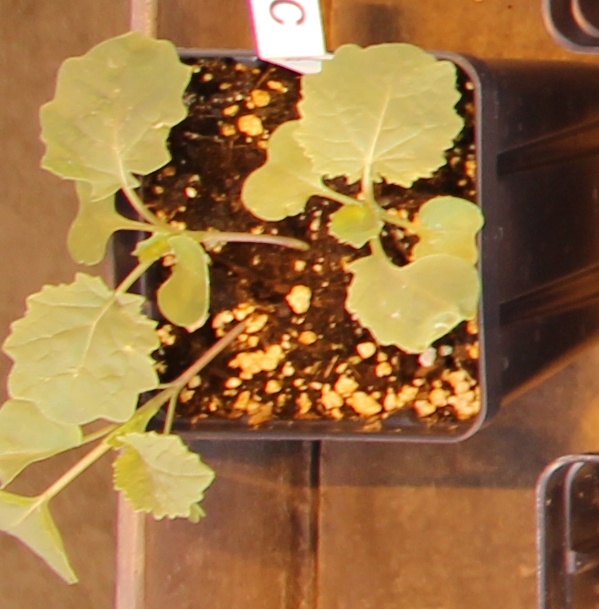
Label: Canola